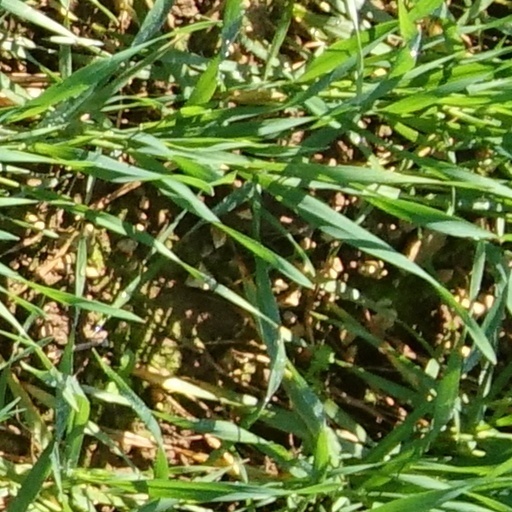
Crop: wheat